Zengzi

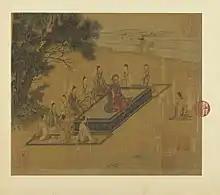
Zengzi (right) kneeling before Confucius (center), as depicted in a painting from the "Illustrations of the Classic of Filial Piety", Song dynasty

Zeng Shen was known for his filial piety. After the deaths of his parents, he was unable to read the rites of mourning without bursting into tears.